The Missing Link (1980 film)

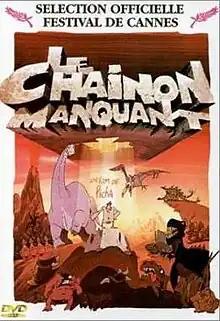
Theatrical release poster

The Missing Link is a 1980 adult animated comedy film directed by Picha, and co-produced by Pils Film (Belgium) and S.N.D. (France). The film was entered into the 1980 Cannes Film Festival, but lost out to "All That Jazz" and "Kagemusha".